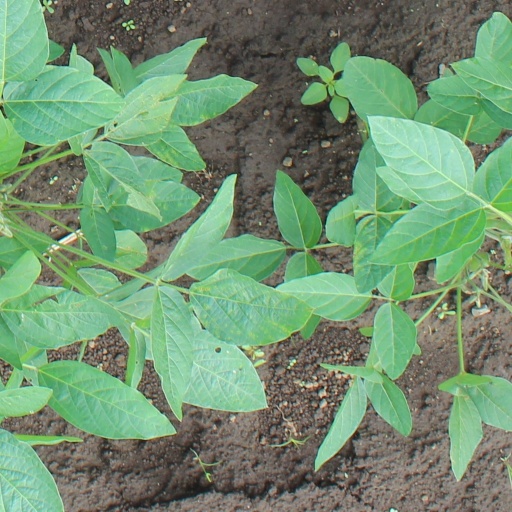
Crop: soybean